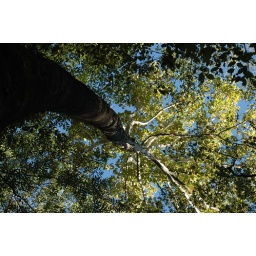
View up from the forest floor at Umstead Park near Raleigh.